Stalybridge

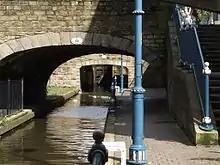
Huddersfield Narrow Canal

The Huddersfield Narrow Canal, which had been culverted in the early 1970s, was reinstated to the town centre between 1999 and May 2001 as part of a two-year multimillion-pound refurbishment. The canal now runs under the legs of an electricity pylon.